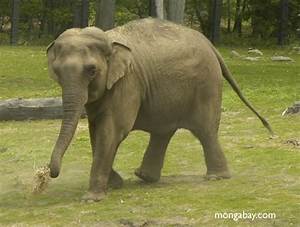
Label: elefante